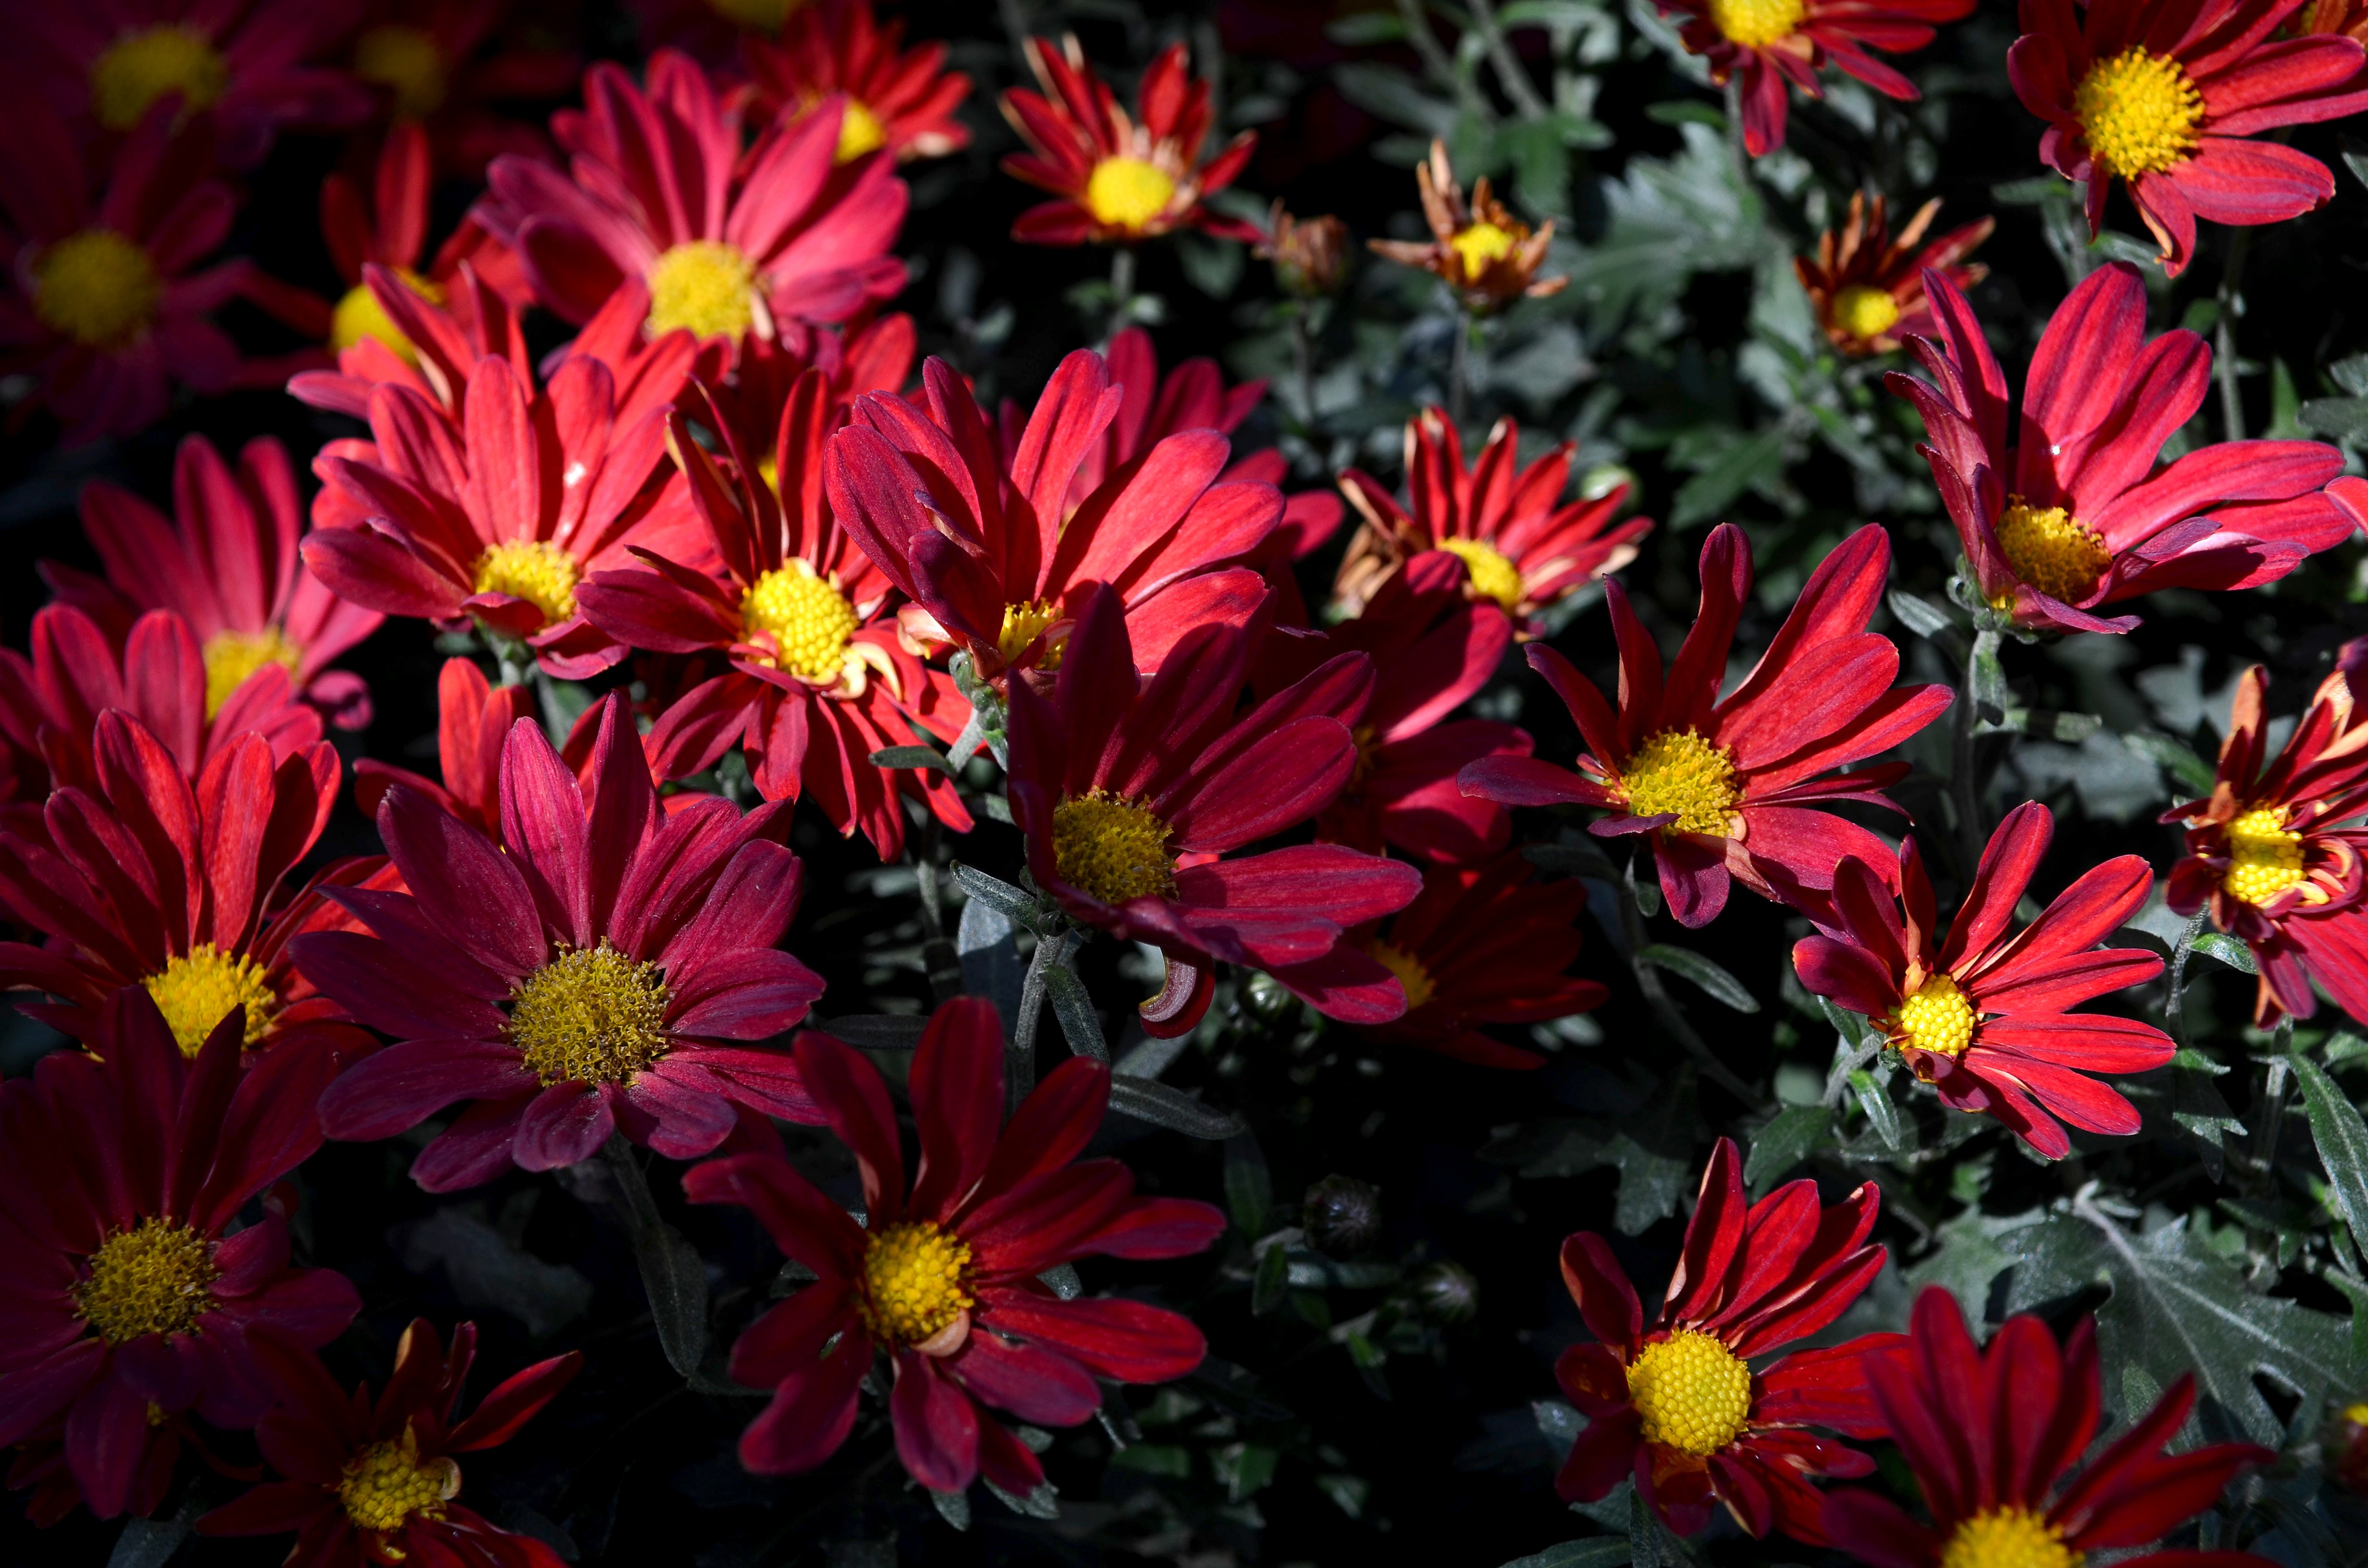
plant, flower, petal, flora, wildflower, macro photography, red flowers, flowering plant, daisy family, annual plant, land plant, marguerite daisy, garden cosmos, chrysanths